Ekiden

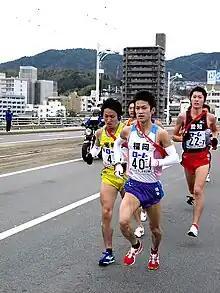
Runners in 2007 meeting 7th Leg

In the Men's All-Japan Interprefectural Ekiden Championship, 7 runners run 48 kilometers in stages of 7k 3k 8.5k 5k 8.5k 3k and 13k In both races, each team is composed of runners selected to represent one prefecture, a total of 47 teams in each race. The majority of the team members are high school and junior high school elite runners. Junior high runners are assigned to the two 3k stages and high school runners are assigned to the 7k, the 5k and 8.5k stages. Open runners are placed in the remaining 8.5k stage and the 13k stage. In 2009 the team from Nagano took its 5th title in 6 years.